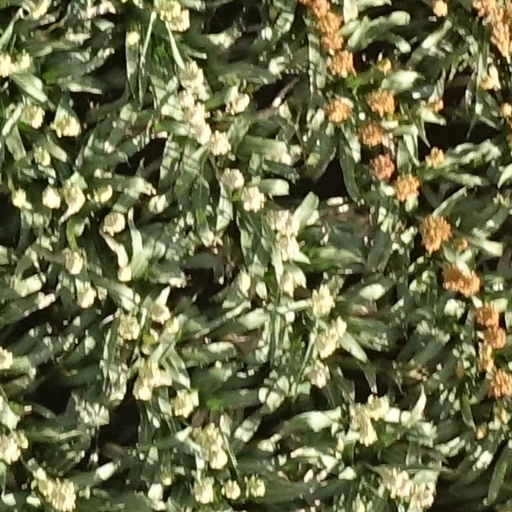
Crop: sorghum